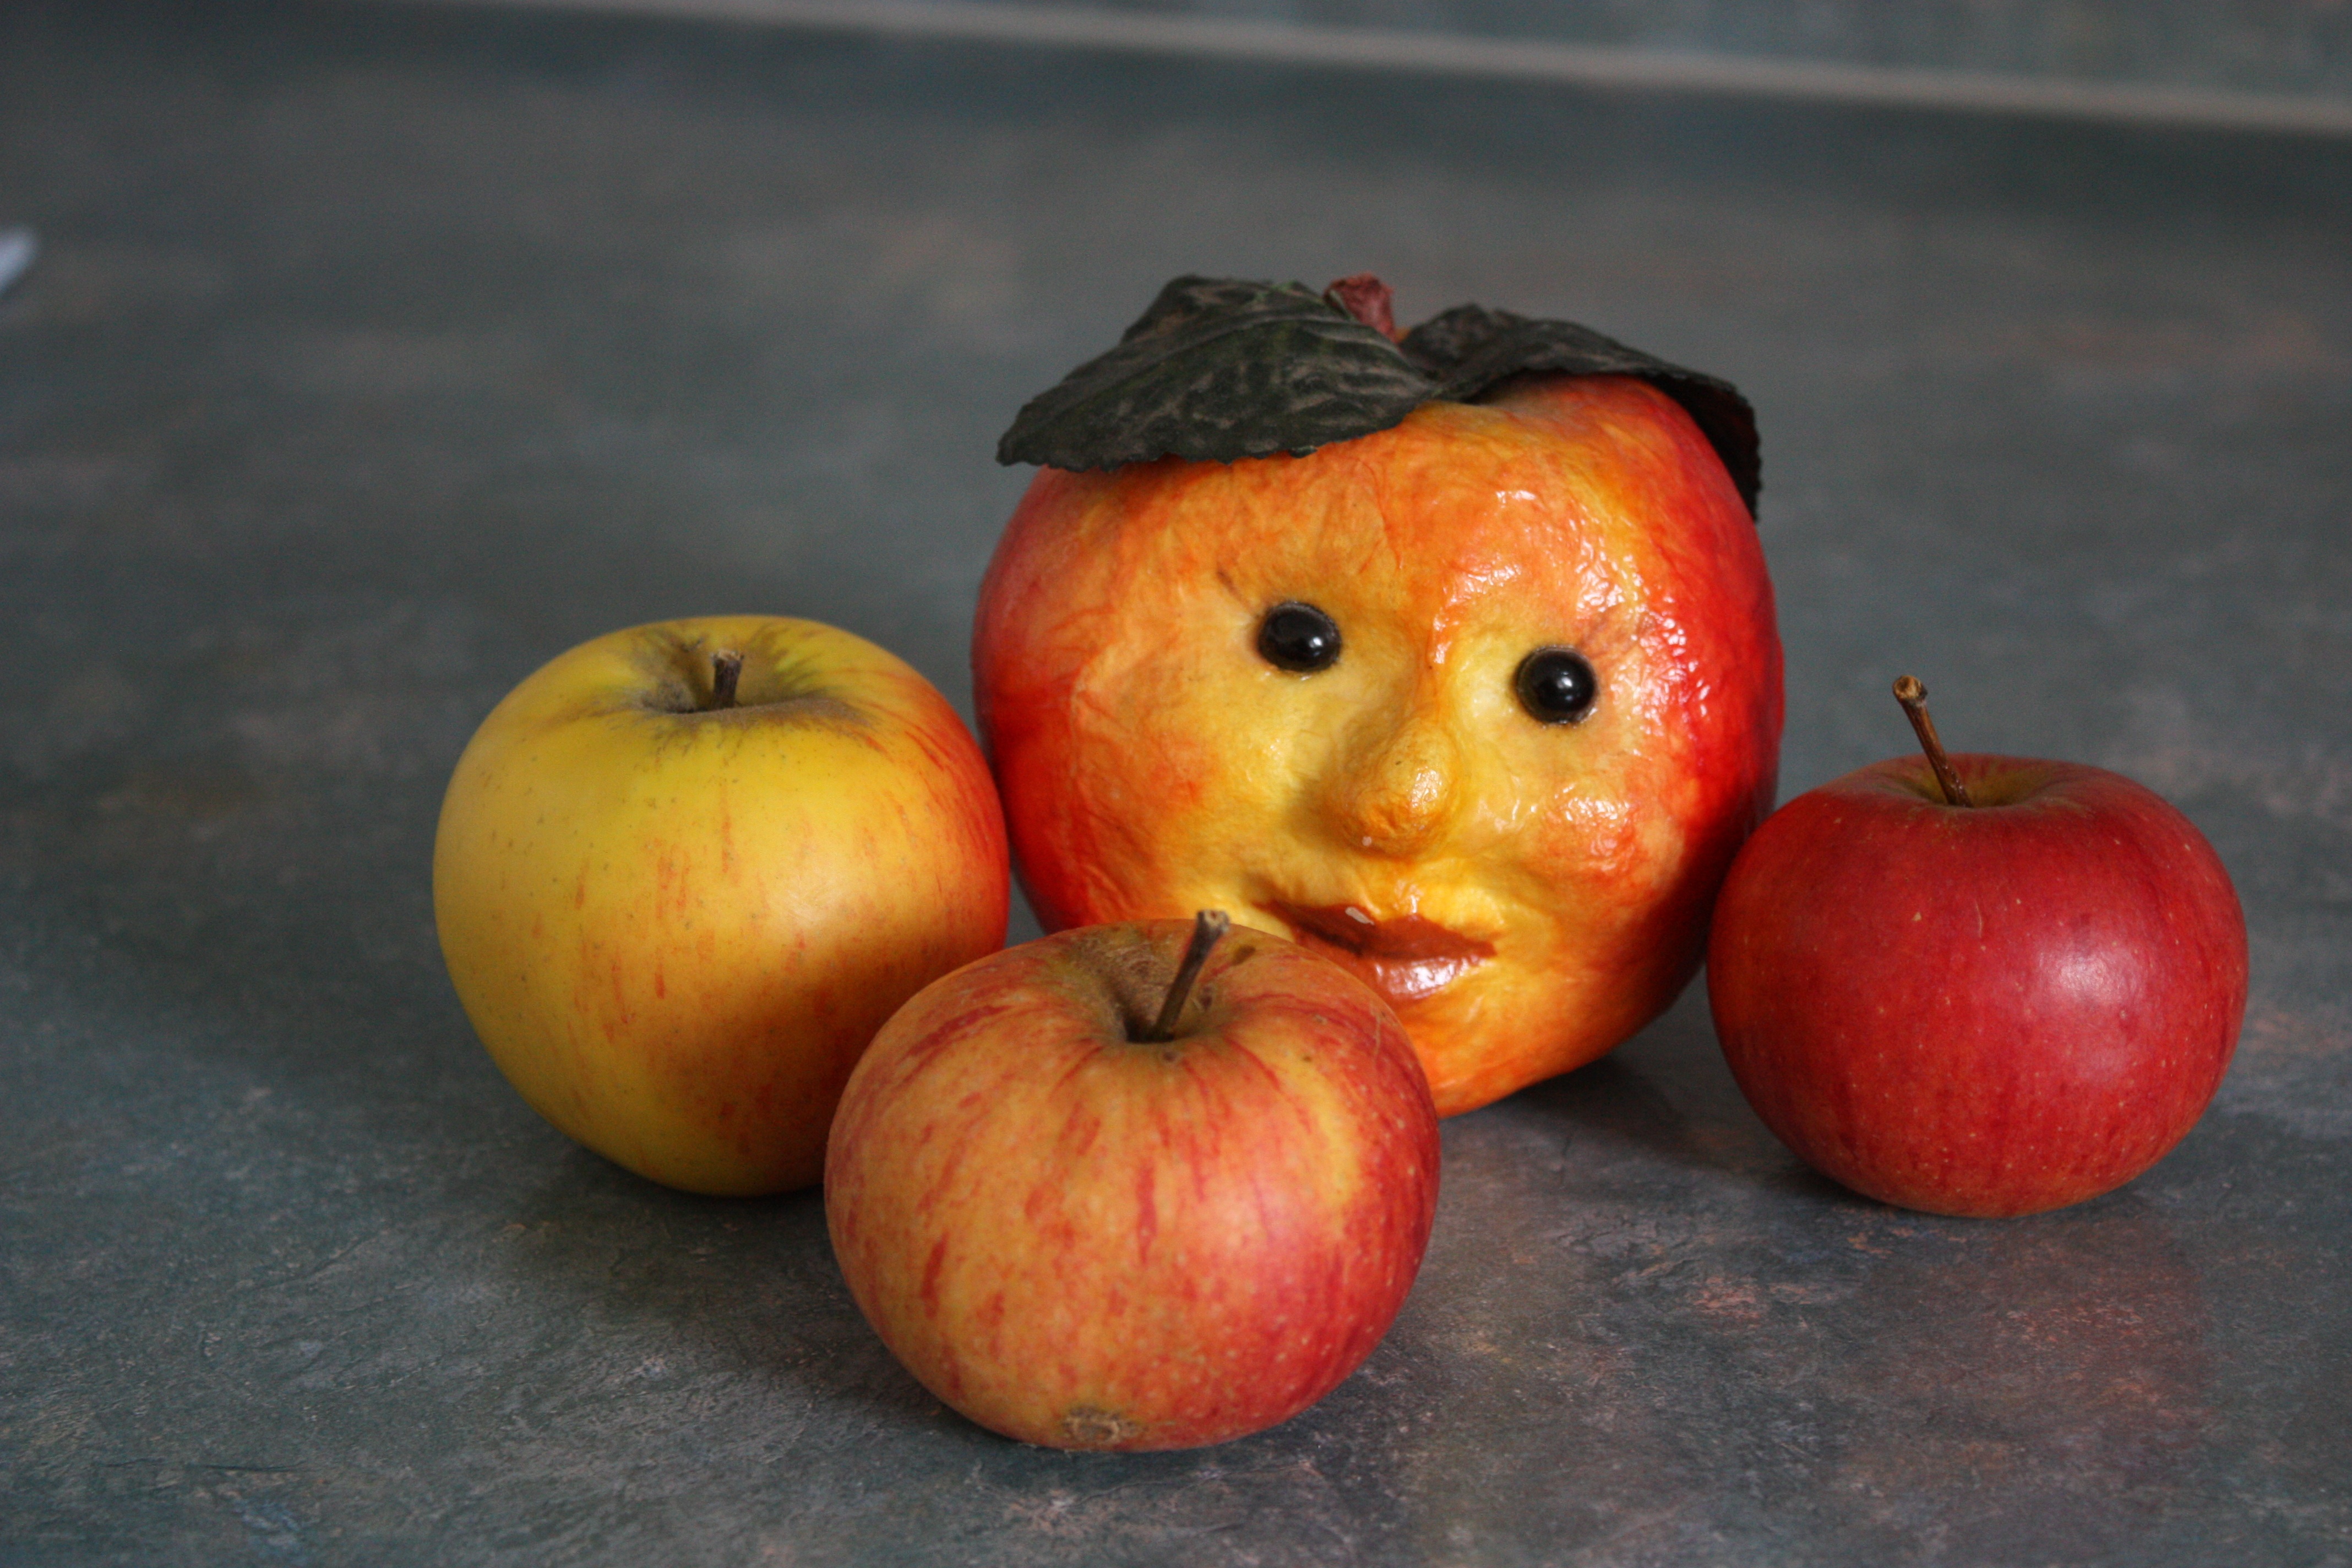
apple, fruit, decoration, food, red, produce, vegetable, autumn, garden, healthy, still life, deco, fruits, vitamins, frisch, bless you, cucurbita, local food, apfelernte, still life photography, winter squash